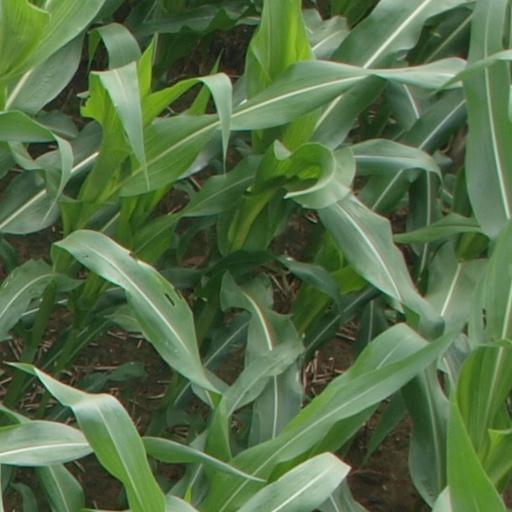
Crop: maize; corn